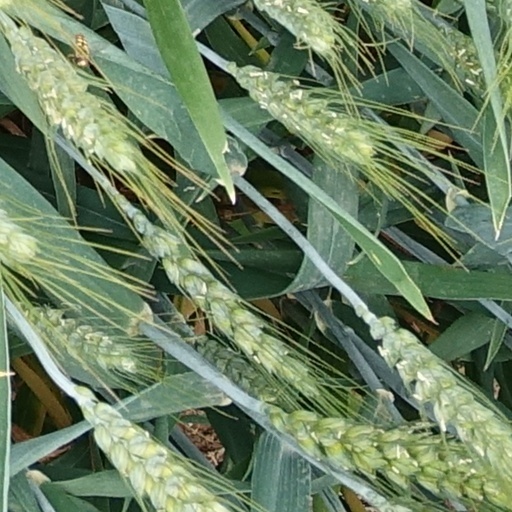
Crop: wheat